Tonalist

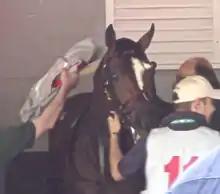
Tonalist in saddling paddock, note distinctively-shaped blaze marking on his face

Tonalist is an unusually large bay colt, standing high. with an irregular white blaze bred in Kentucky by the Virginia-based Woodslane Farm. His sire (father) is Tapit, a gray son of Pulpit, who won the Wood Memorial Stakes and started second favorite for the 2004 Kentucky Derby. Tapit has become a successful breeding stallion with other progeny including Hansen, Stardom Bound, Tapitsfly (Breeders' Cup Juvenile Fillies Turf), Tapizar (Breeders' Cup Dirt Mile) and Untapable (Kentucky Oaks). Tonalist's dam (mother), Settling Mist, a daughter of the Kentucky Derby winner Pleasant Colony, won once from nineteen starts in 2002 and 2003. As a great-granddaughter of the broodmare (a mare used for breeding) Missy Baba, Settling Mist was closely related to several major winners including Summer Squall, A.P. Indy, Duke of Marmalade and Lemon Drop Kid.